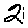
Label: 2